Caroline Abbot Stanley

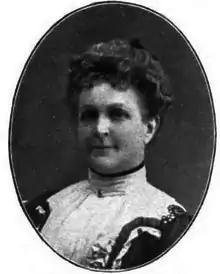
Stanley

Caroline Abbot Stanley (born August 16, 1849) was an American author. Her best known book was the Civil War novel "Order No. 11" (1904), which was a regional best seller.